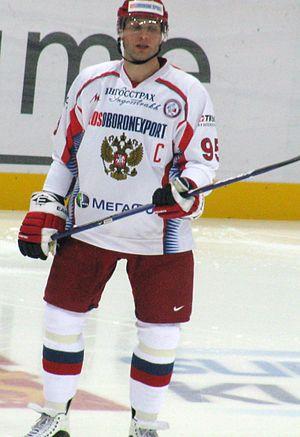
Alekseï Alekseïevitch Morozov - en russe : Алексе́й Алексе́евич Моро́зов et en anglais : Aleksey Morozov - est un joueur professionnel russe de hockey sur glace. Il évolue au poste d'ailier.
Gueorgui Kakoïevitch Guelachvili est un joueur professionnel russe de hockey sur glace. Il possède un passeport géorgien. Il évolue au poste de gardien de but.